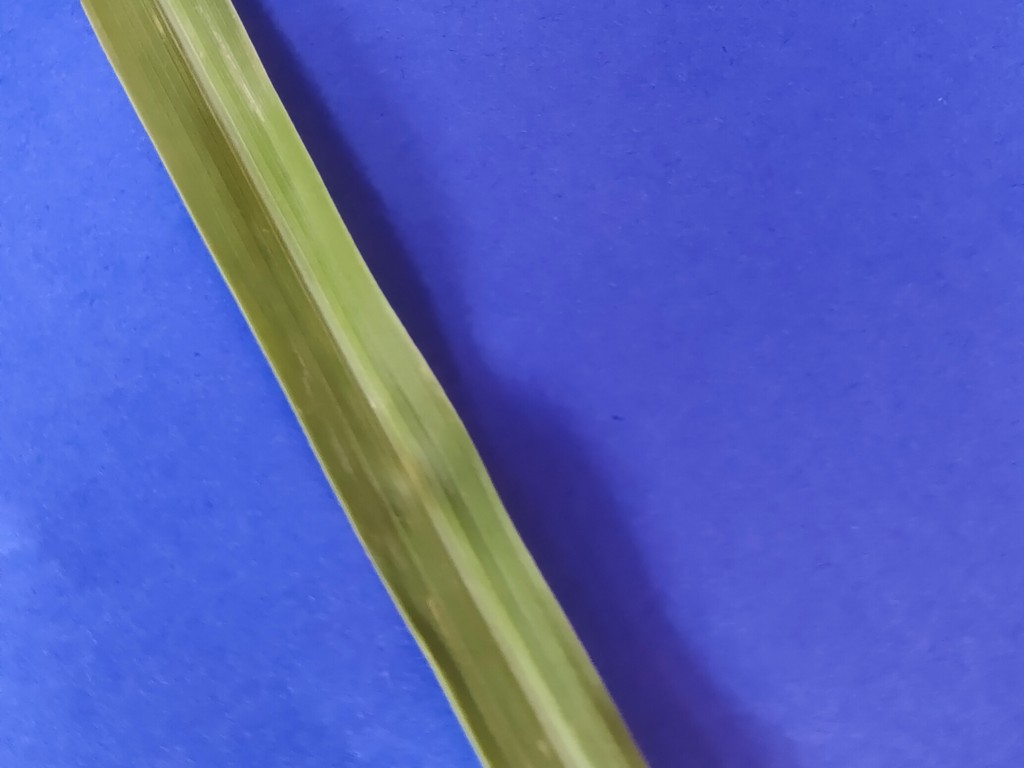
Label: Healthy